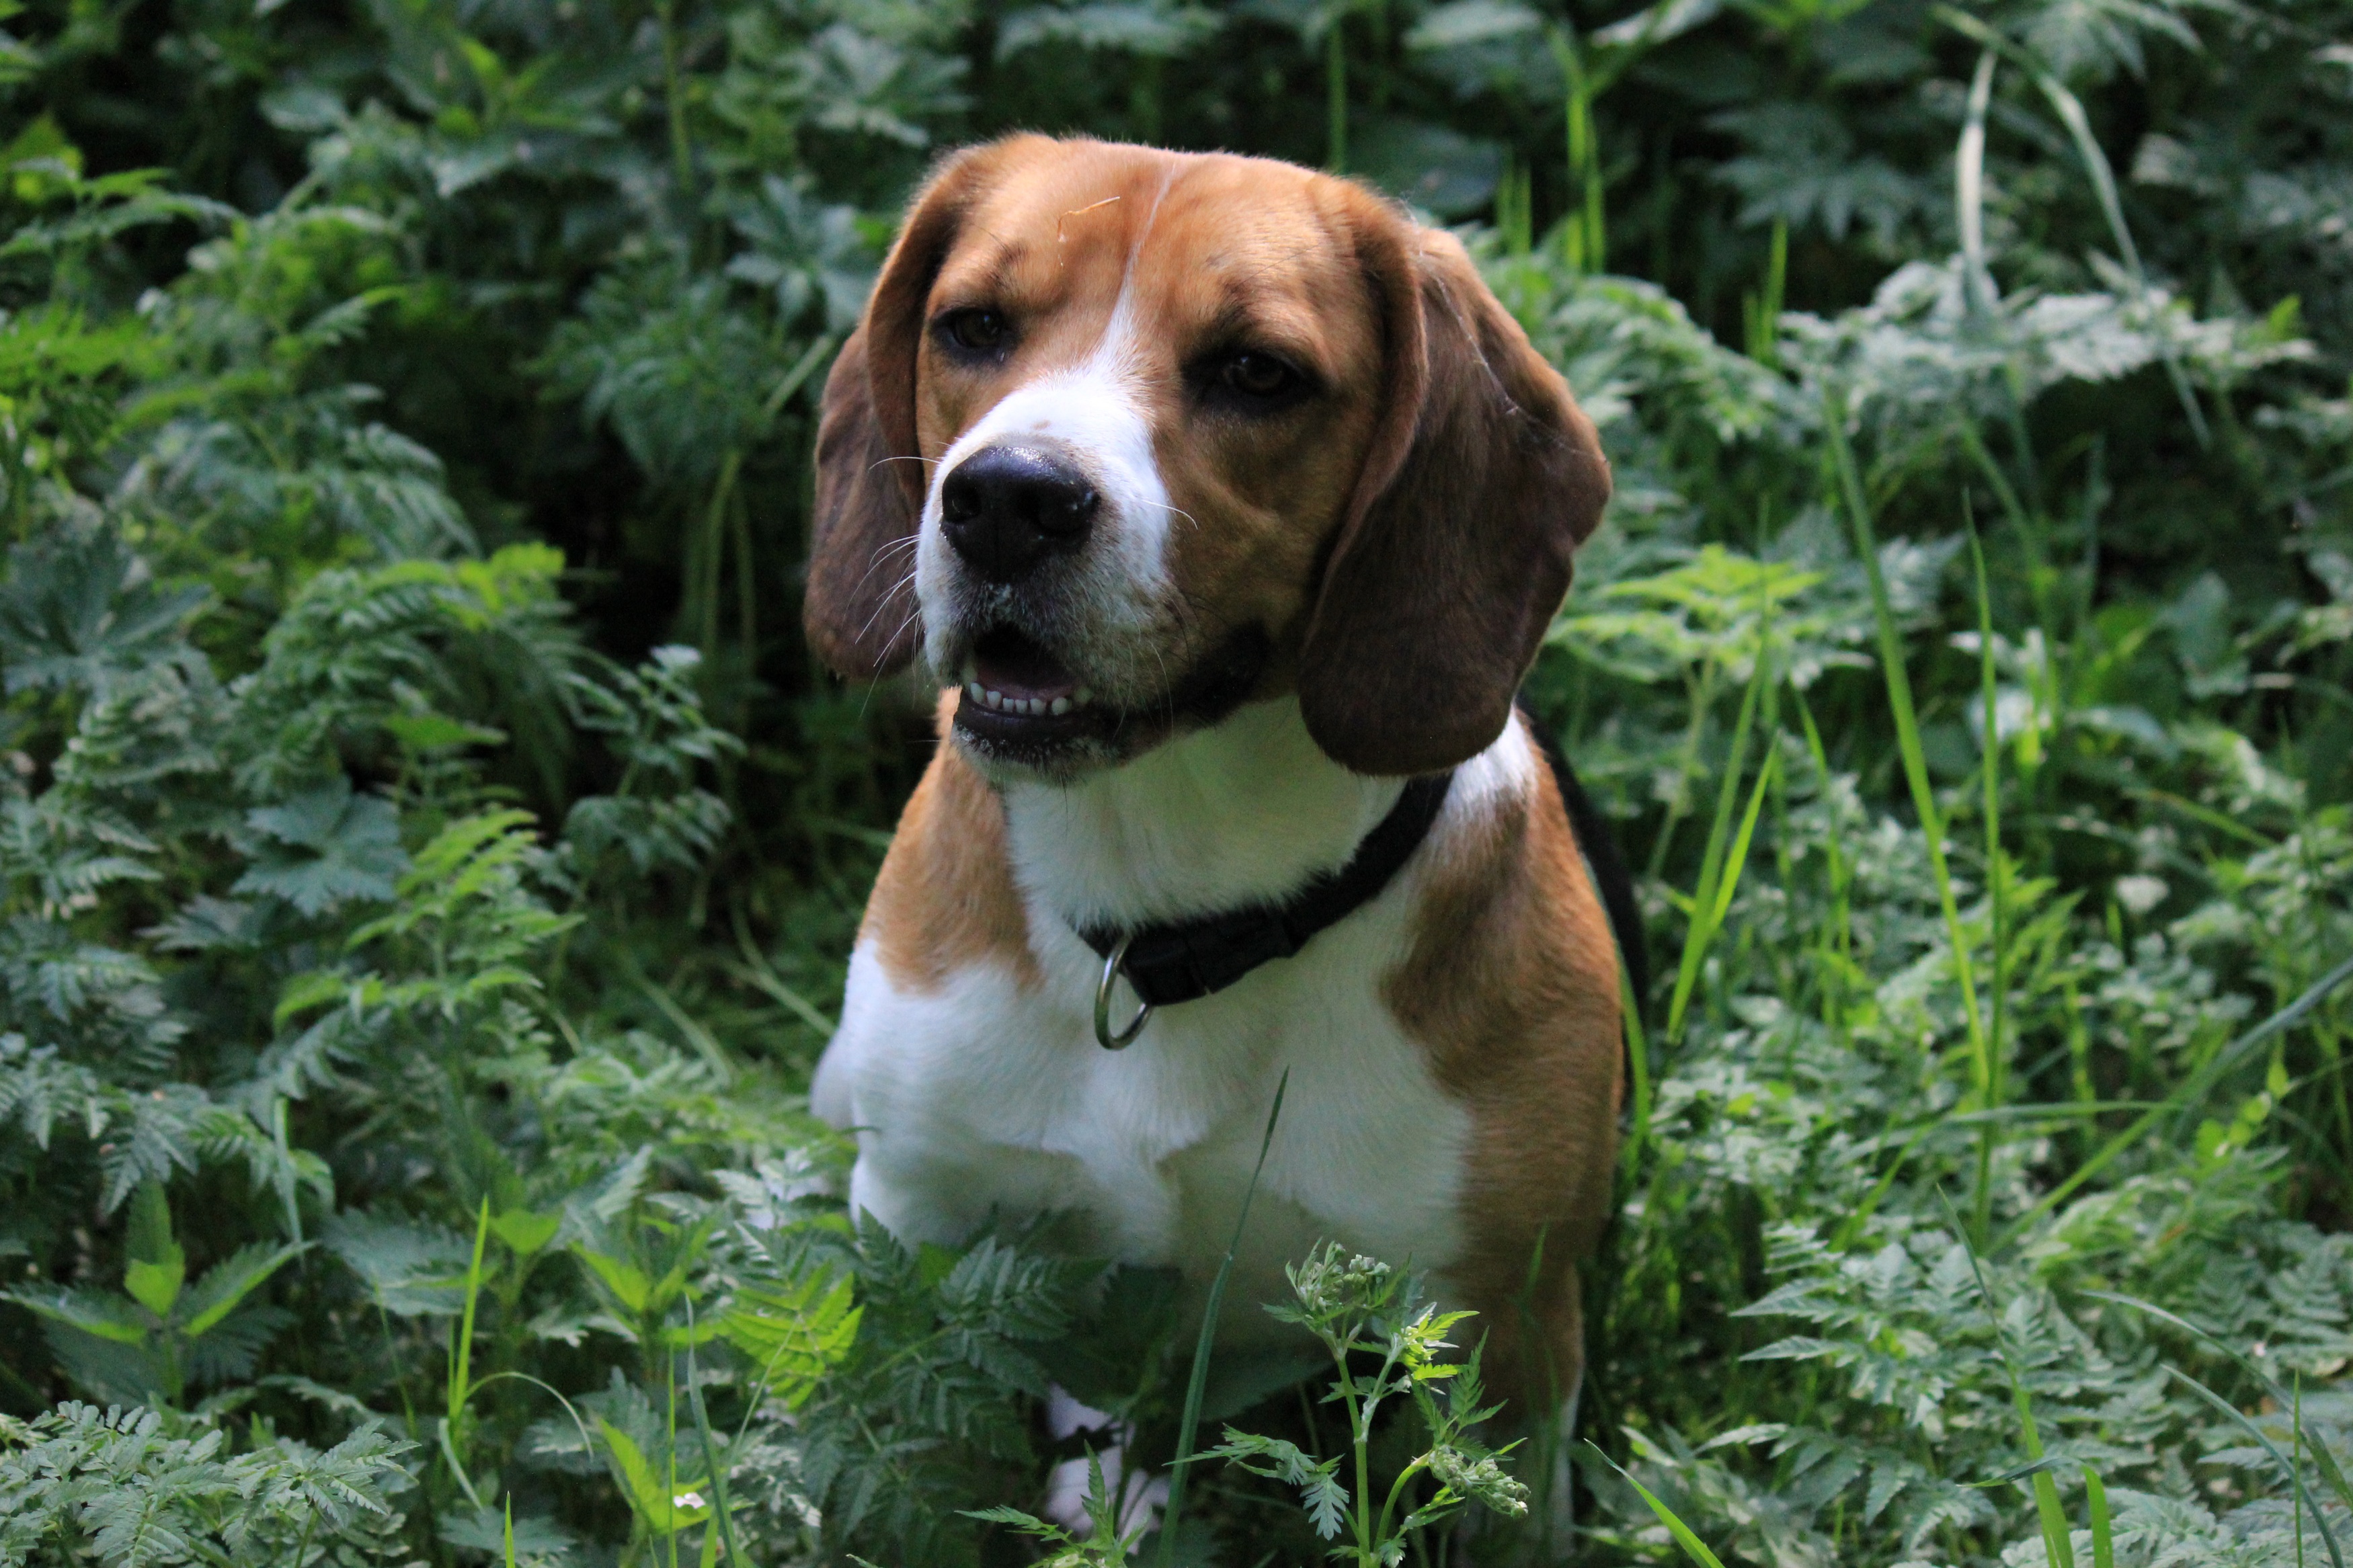
puppy, dog, animal, cute, canine, looking, pet, portrait, sitting, mammal, friend, hound, vertebrate, domestic, beagle, harrier, dog breed, doggy, scent hound, dog like mammal, carnivoran, beagle harrier, american foxhound, basset art sien normand, english foxhound, treeing walker coonhound, basset hound, estonian hound, finnish hound, serbian tricolour hound, pocket beagle, hamiltonst vare, drever, coonhound